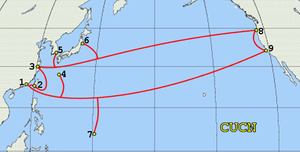
Le câble CUCN est un réseau câble de télécommunications sous-marines reliant plusieurs pays de la région Asie-Pacifique.